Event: Hurricane Matthew
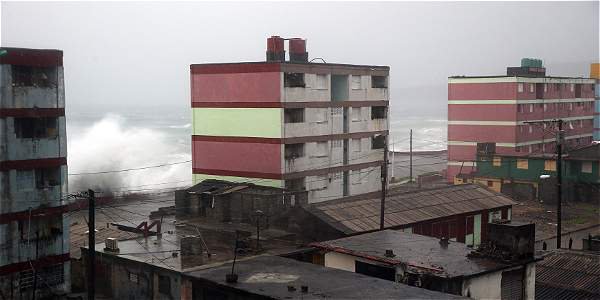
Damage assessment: damage